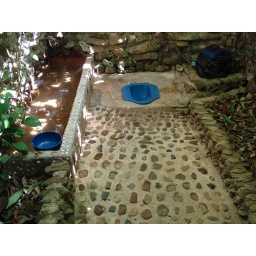
Toilet at the tree house lodge. Toilets in asia help build leg muscle!